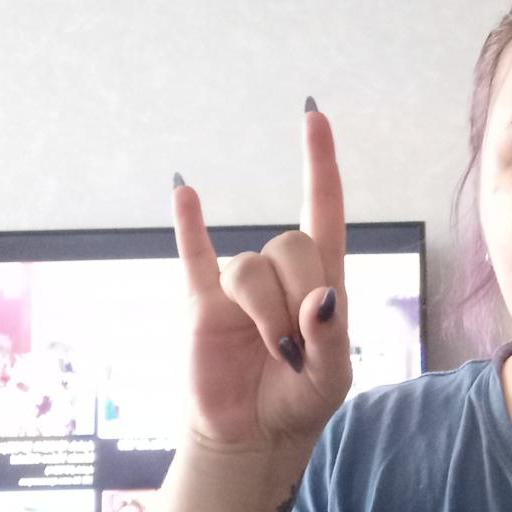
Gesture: rock